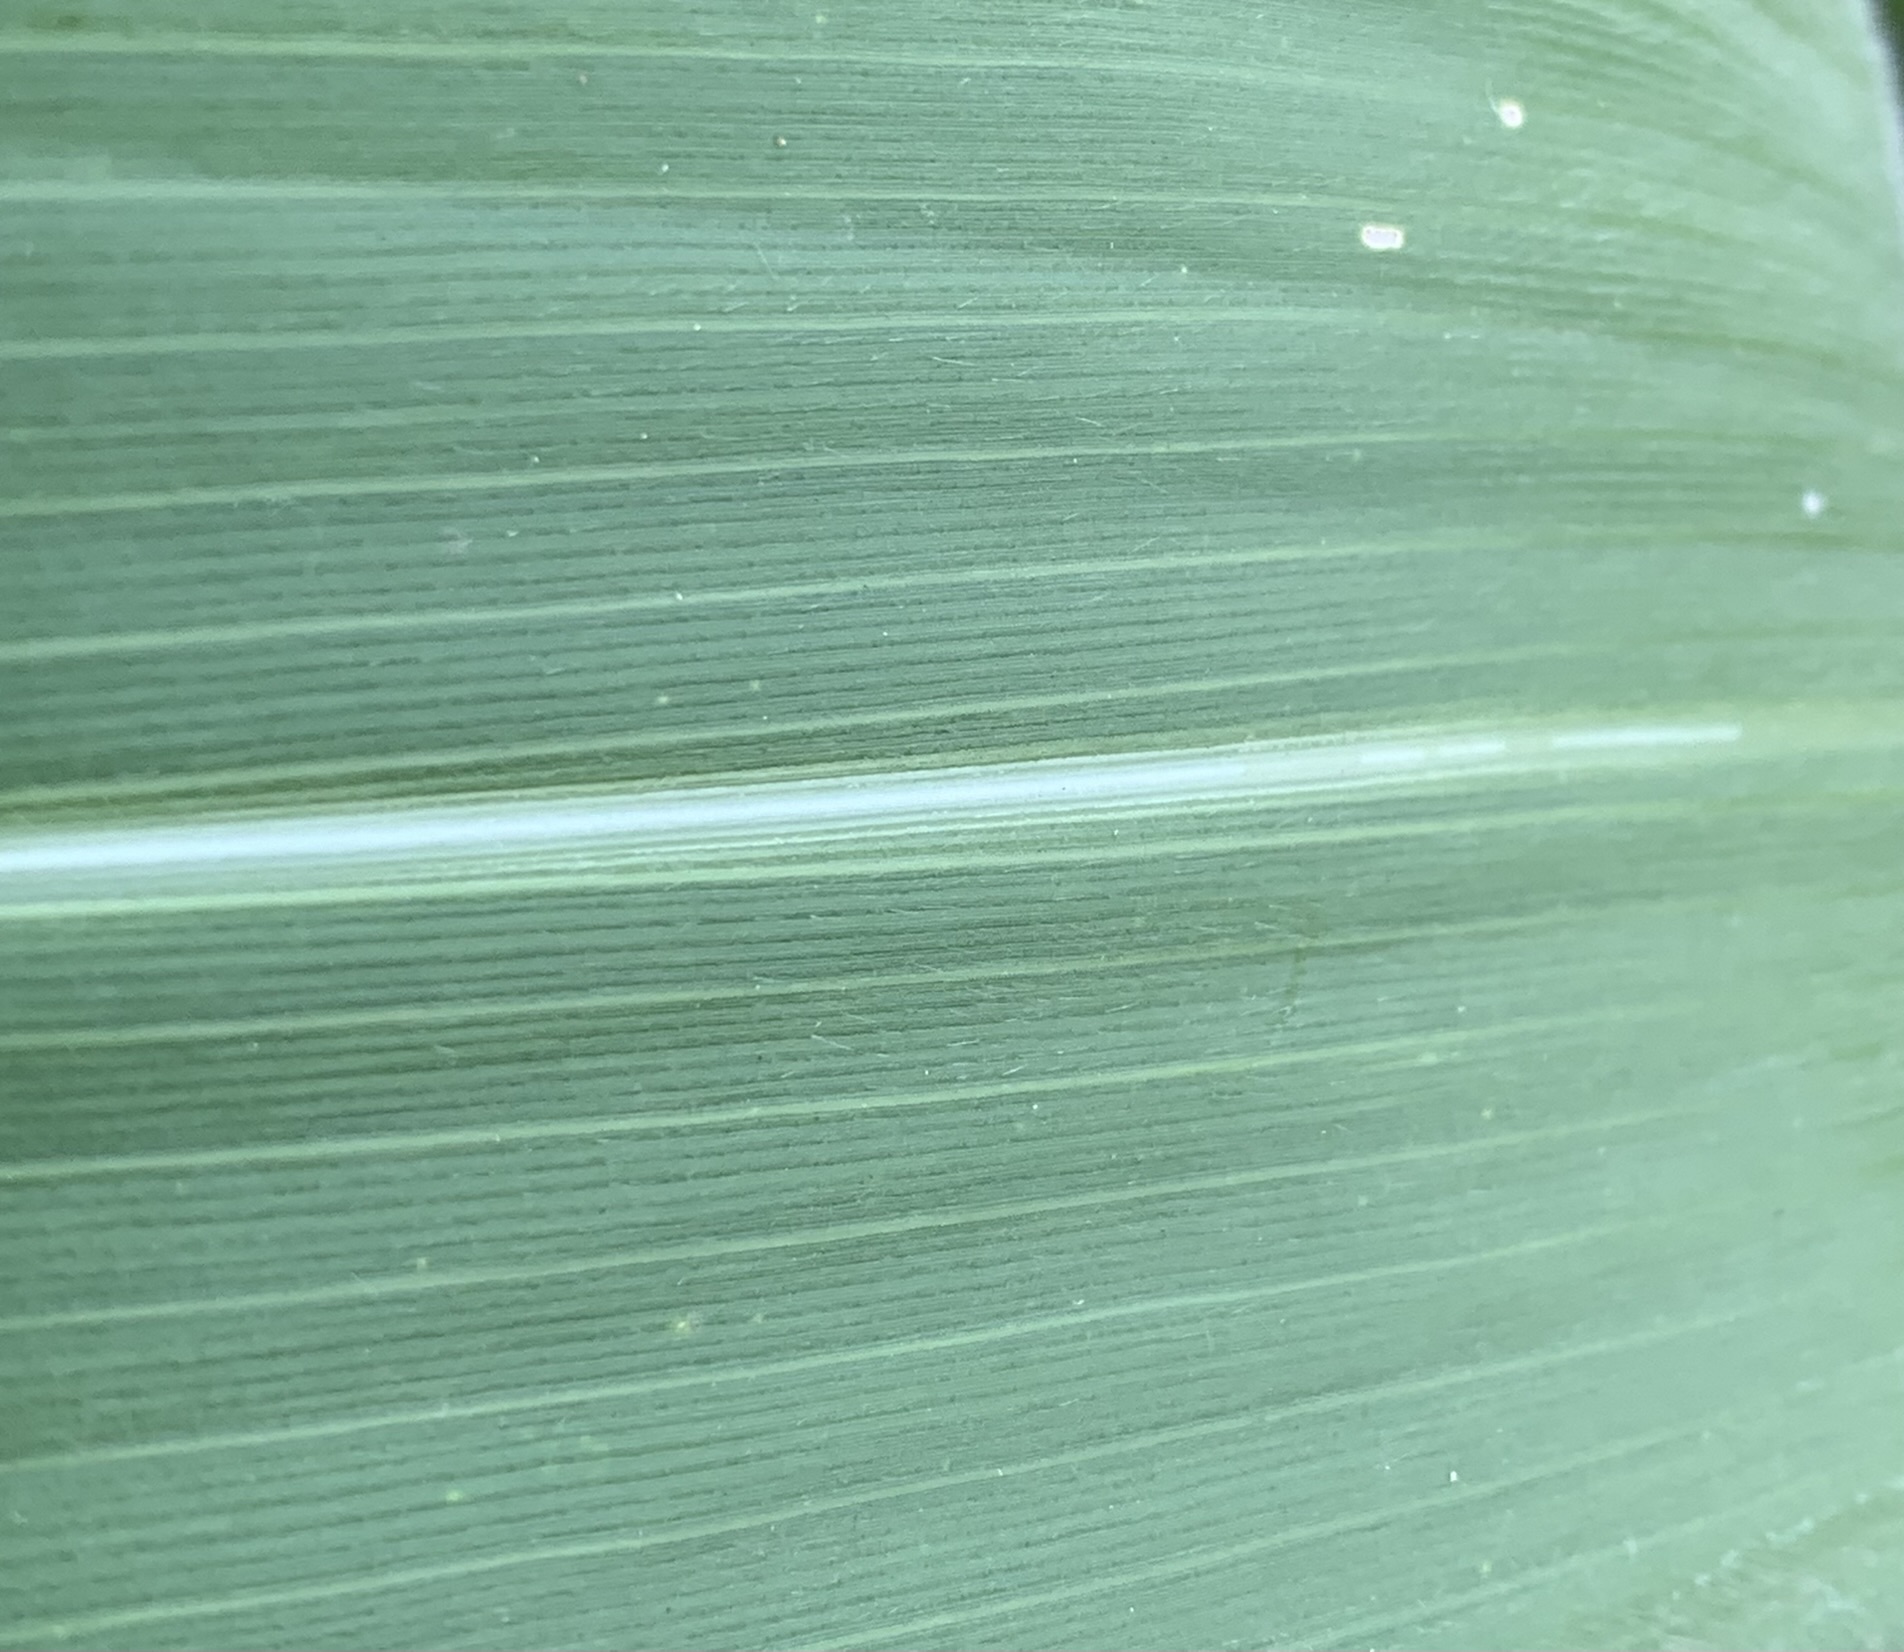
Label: Healthy